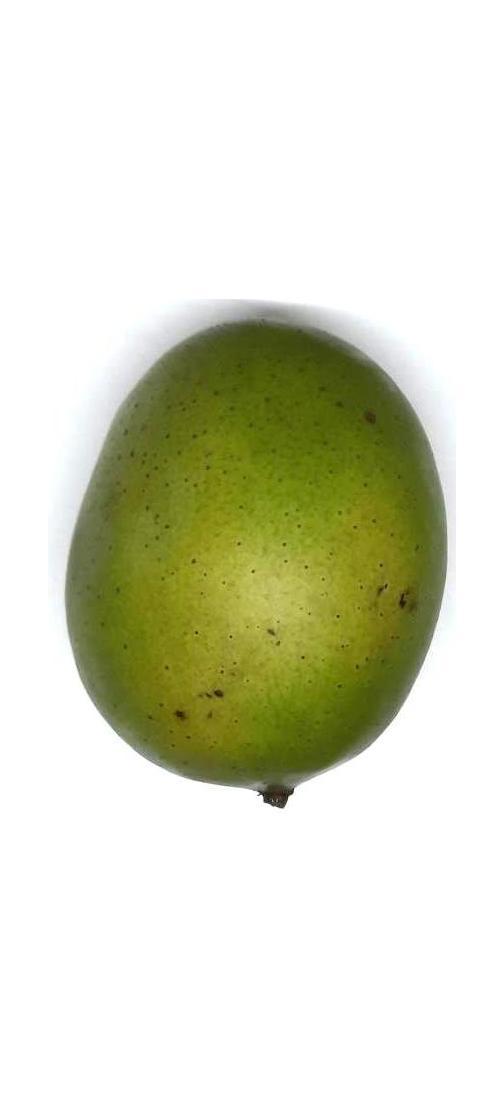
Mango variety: Langra